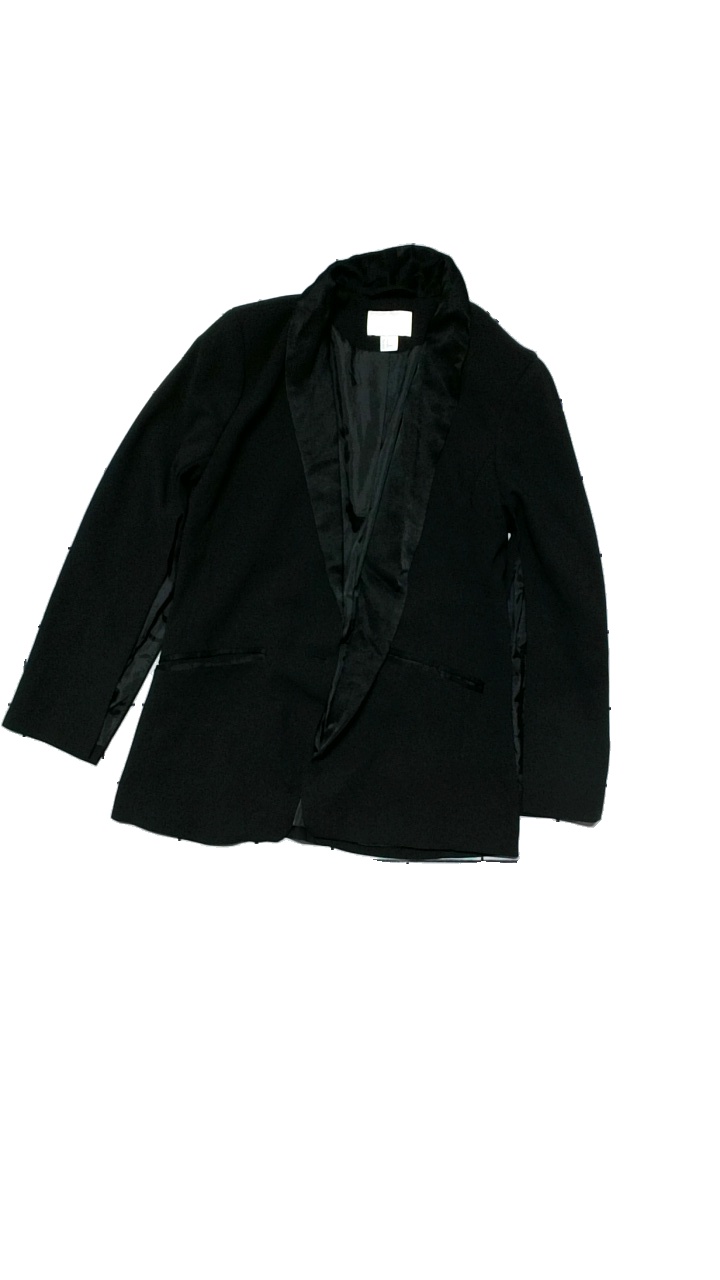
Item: Blazer (Ladies)
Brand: H&m
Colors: Black
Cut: Regular
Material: Shell: 100% polyester. Details: 100%viscose. Lining: 100% polyester
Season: All
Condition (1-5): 4
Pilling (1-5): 4
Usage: Reuse
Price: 50-100